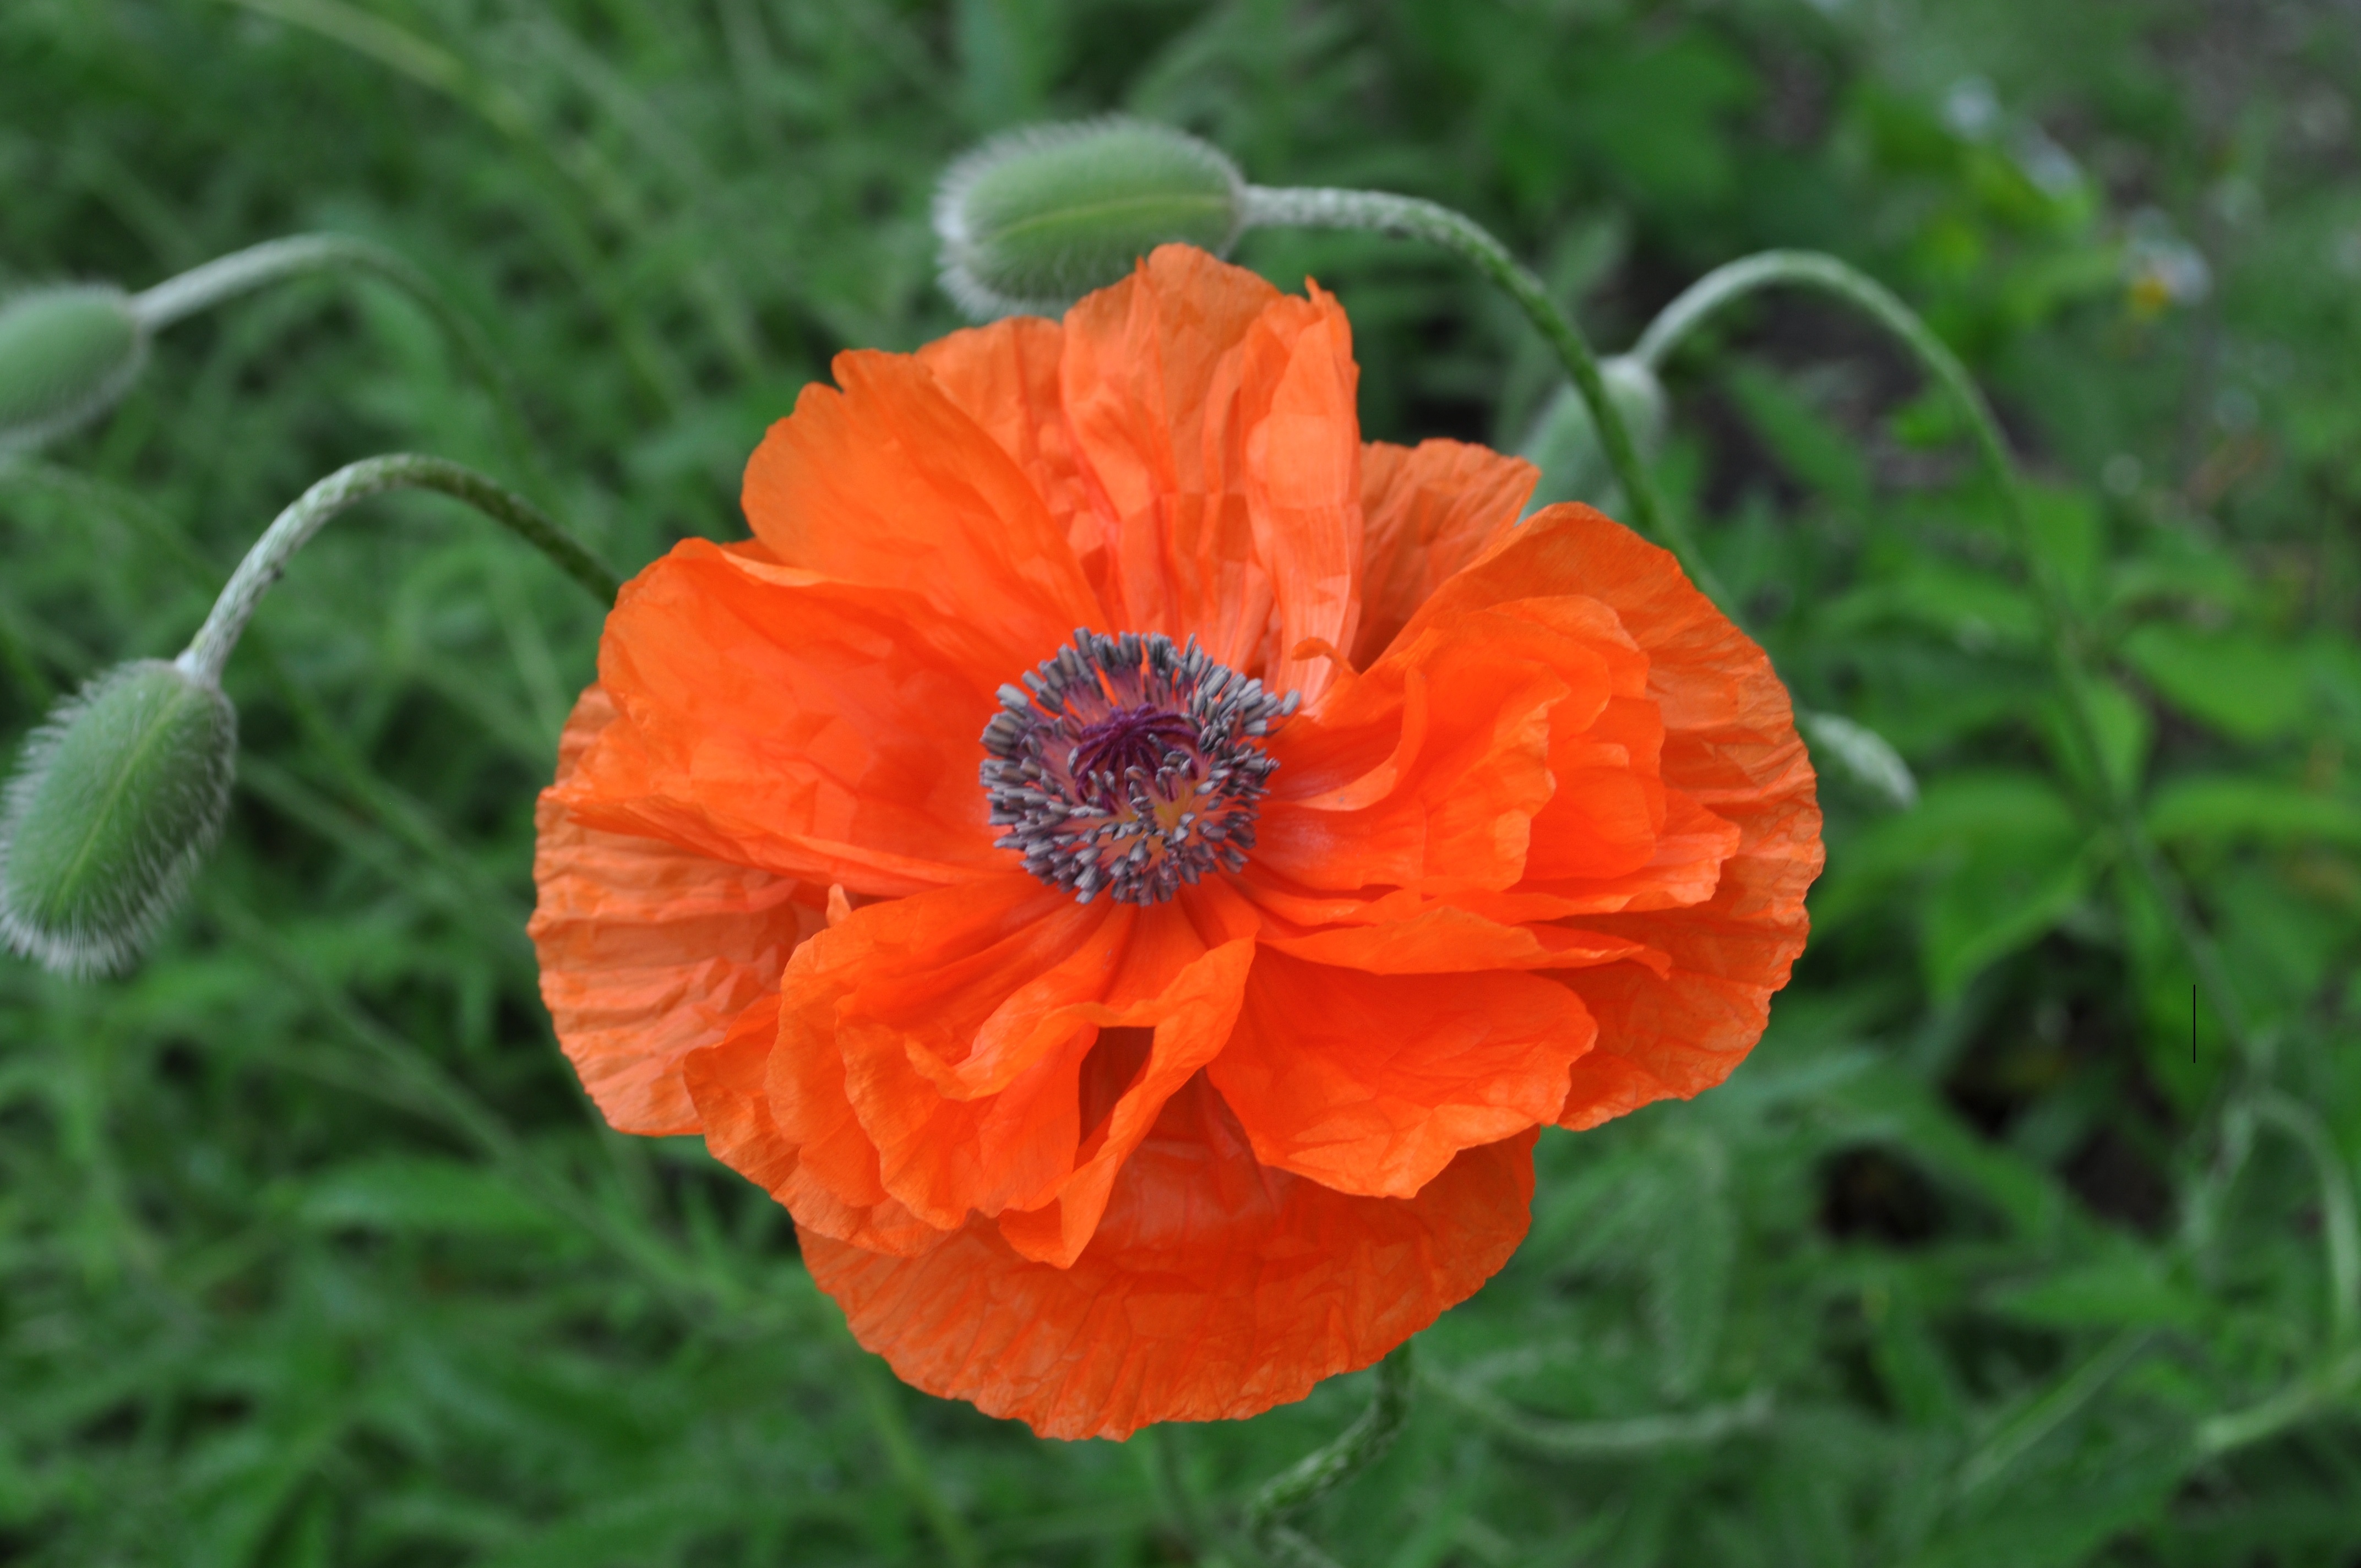
plant, meadow, flower, petal, botany, flora, wildflower, poppy, coquelicot, macro photography, flowering plant, eschscholzia californica, annual plant, land plant, poppy family